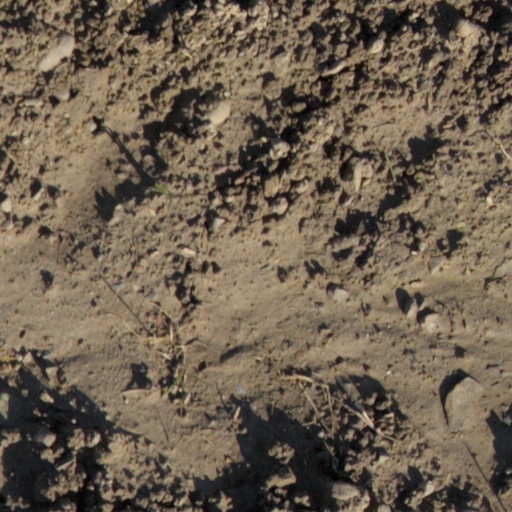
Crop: wheat